Offshore Raiding Craft

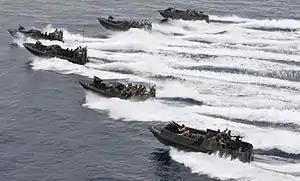
Royal Marines Offshore Raiding Craft during exercise Corsican Lion in 2012. Note the two ORCs -top and bottom right- fitted with armour.

The Offshore Raiding Craft (ORC) is a small, fast boat used by the Royal Marines for troop insertion, and patrols. The ORC is primarily used when undertaking strategic raiding missions, where speed and covertness is desired. However, it is equally capable when conducting larger scale amphibious operations alongside the larger and more traditional LCACs, LCUs and LCVPs.